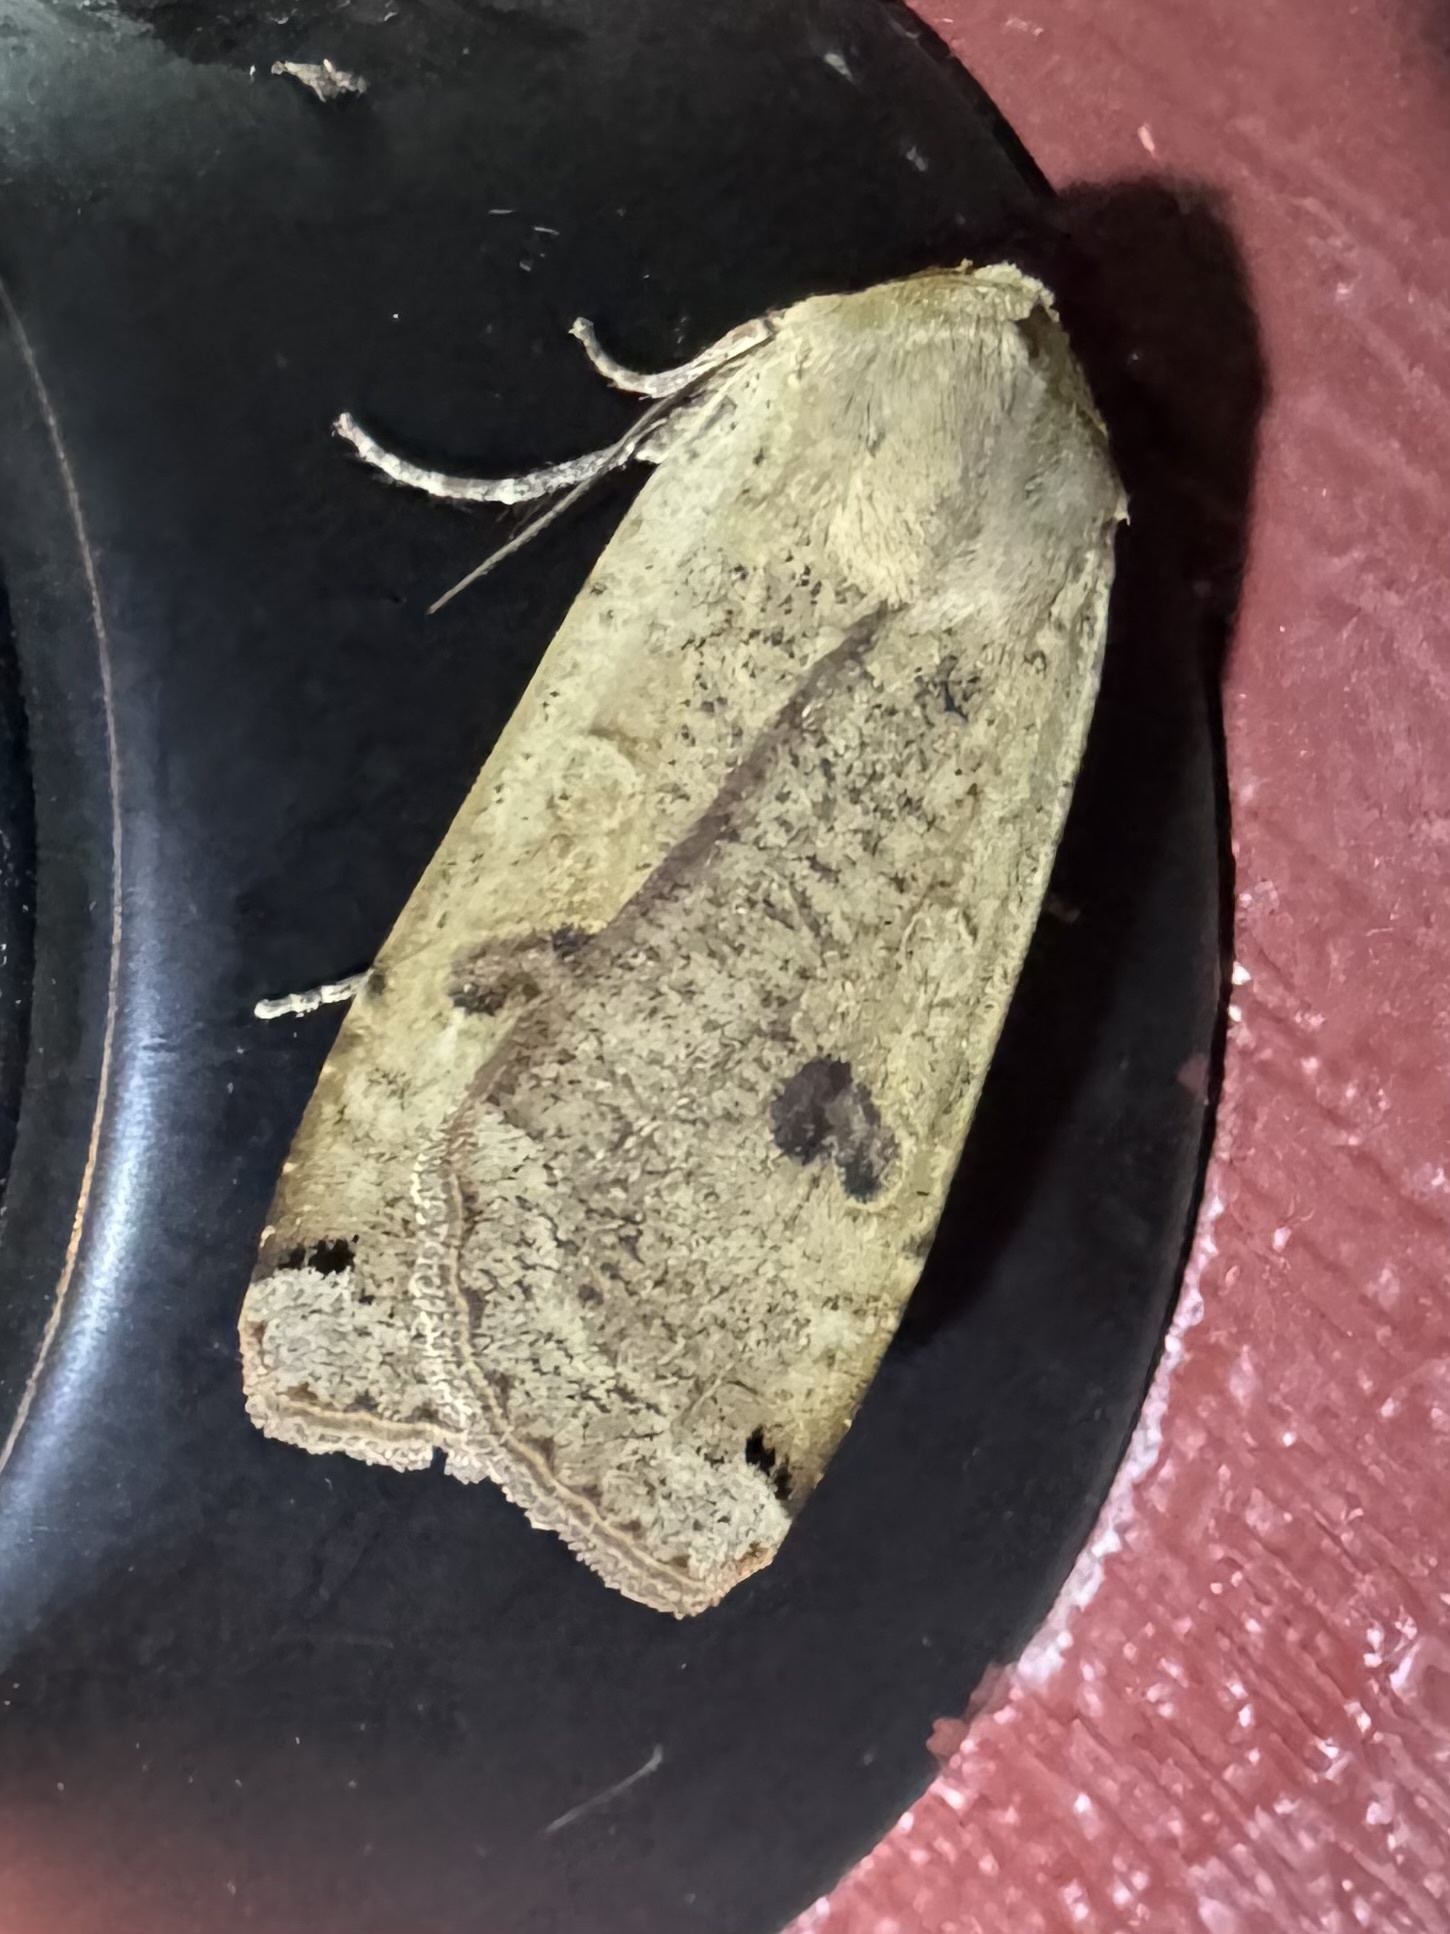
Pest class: cutworms